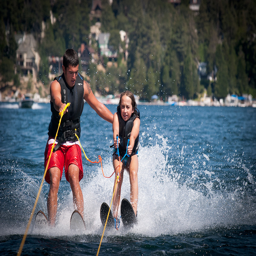
Older person helping a young girl water ski
a boy helps a girl during water skiing
two people watersking, a man aiding a young girl
A father and daughter water ski on a beautiful blue lake.
Young man touches a girl how to water ski.